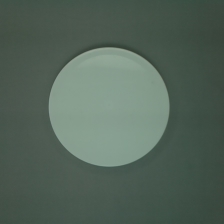
Color: white/transparent
Cap type: standard cap